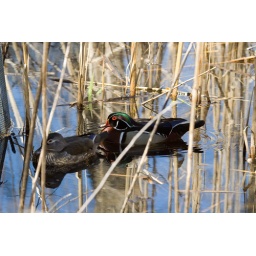
A pair of wood ducks hiding behind a tree in the reeds